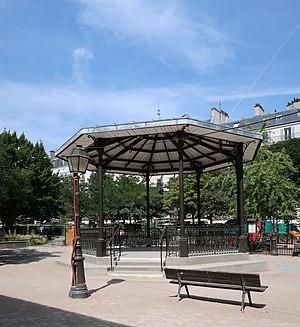
Kiosque square d'Anvers (Paris, 9e).
Le square d'Anvers est un square du 9ᵉ arrondissement de Paris.